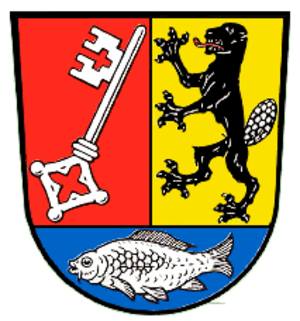
Le genre Castor est le seul, au sein de la famille des Castoridae, à contenir des espèces non éteintes de ces rongeurs semi-aquatiques : le Castor européen, présent en Eurasie, et le Castor du Canada, naturellement présent en Amérique du Nord et récemment introduit en Amérique du Sud.